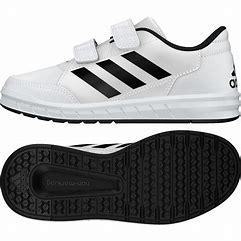
Brand: Adidas
Model: Altasport